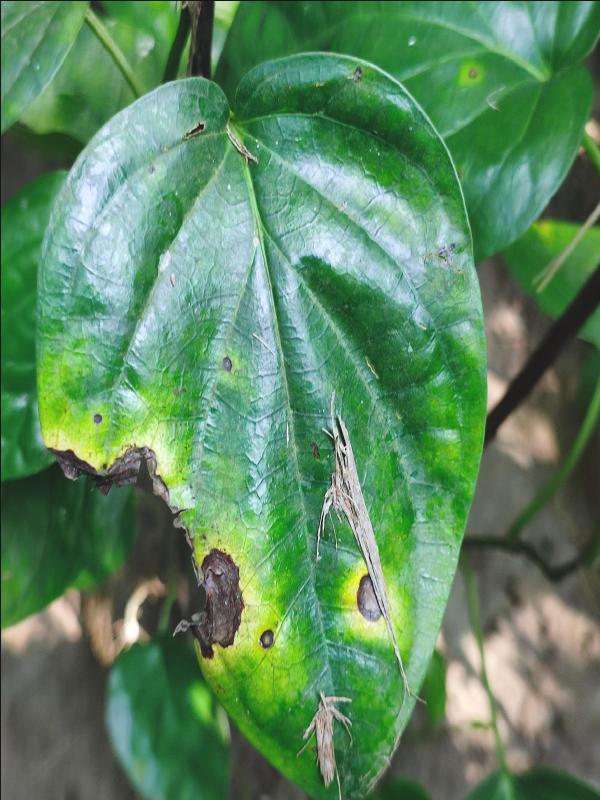
Label: Bacterial_Leaf_Disease